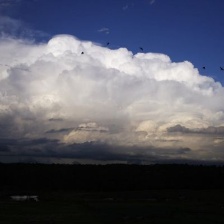
Cloud type: Cumulonimbus